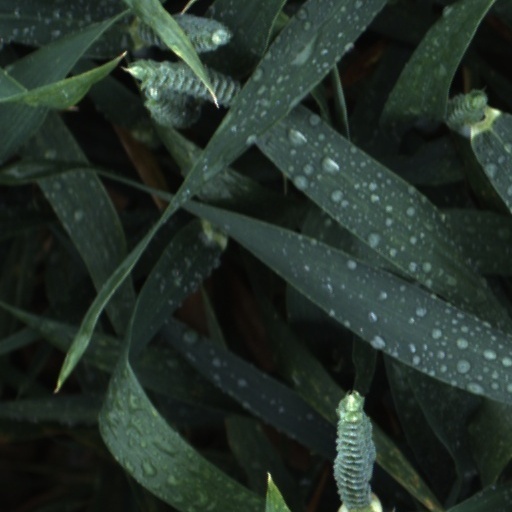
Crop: wheat